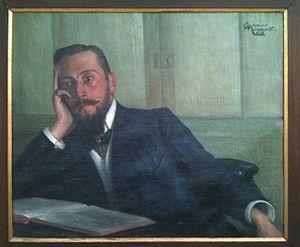
Attribué à Joseph Louis Cornier-Miramont, Portrait d'homme, collection particulière non sourcée.
Joseph Louis Cornier-Miramont, né le 3 mai 1876 à Sète et mort dans la même ville le 1ᵉʳ juin 1941, est un peintre et sculpteur français.